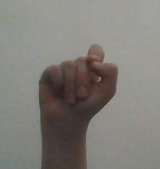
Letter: fa